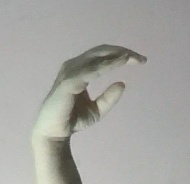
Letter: jeem